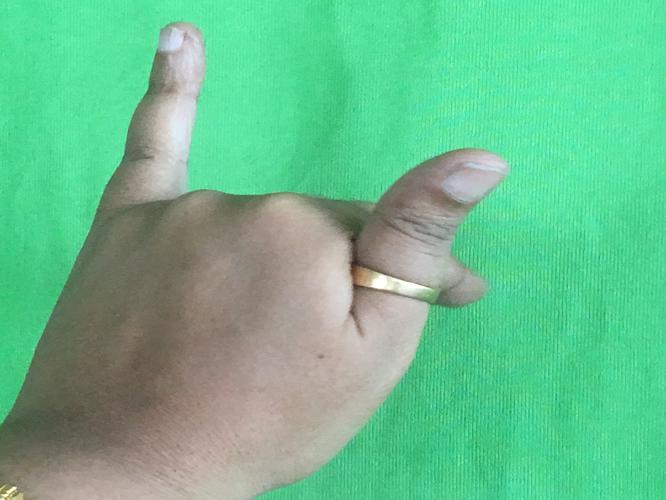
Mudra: Mrigasirsha
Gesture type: single_hand